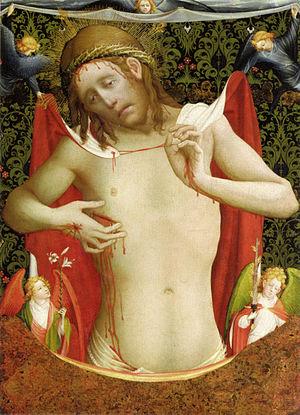
Le Christ de douleur de Petrus Christus est un petit tableau de ce peintre primitif flamand qui reprend les éléments iconographiques typiques du Christ de douleur ou Homme de douleurs. Daté de 1444-1446, il est conservé au Birmingham Museum and Art Gallery.